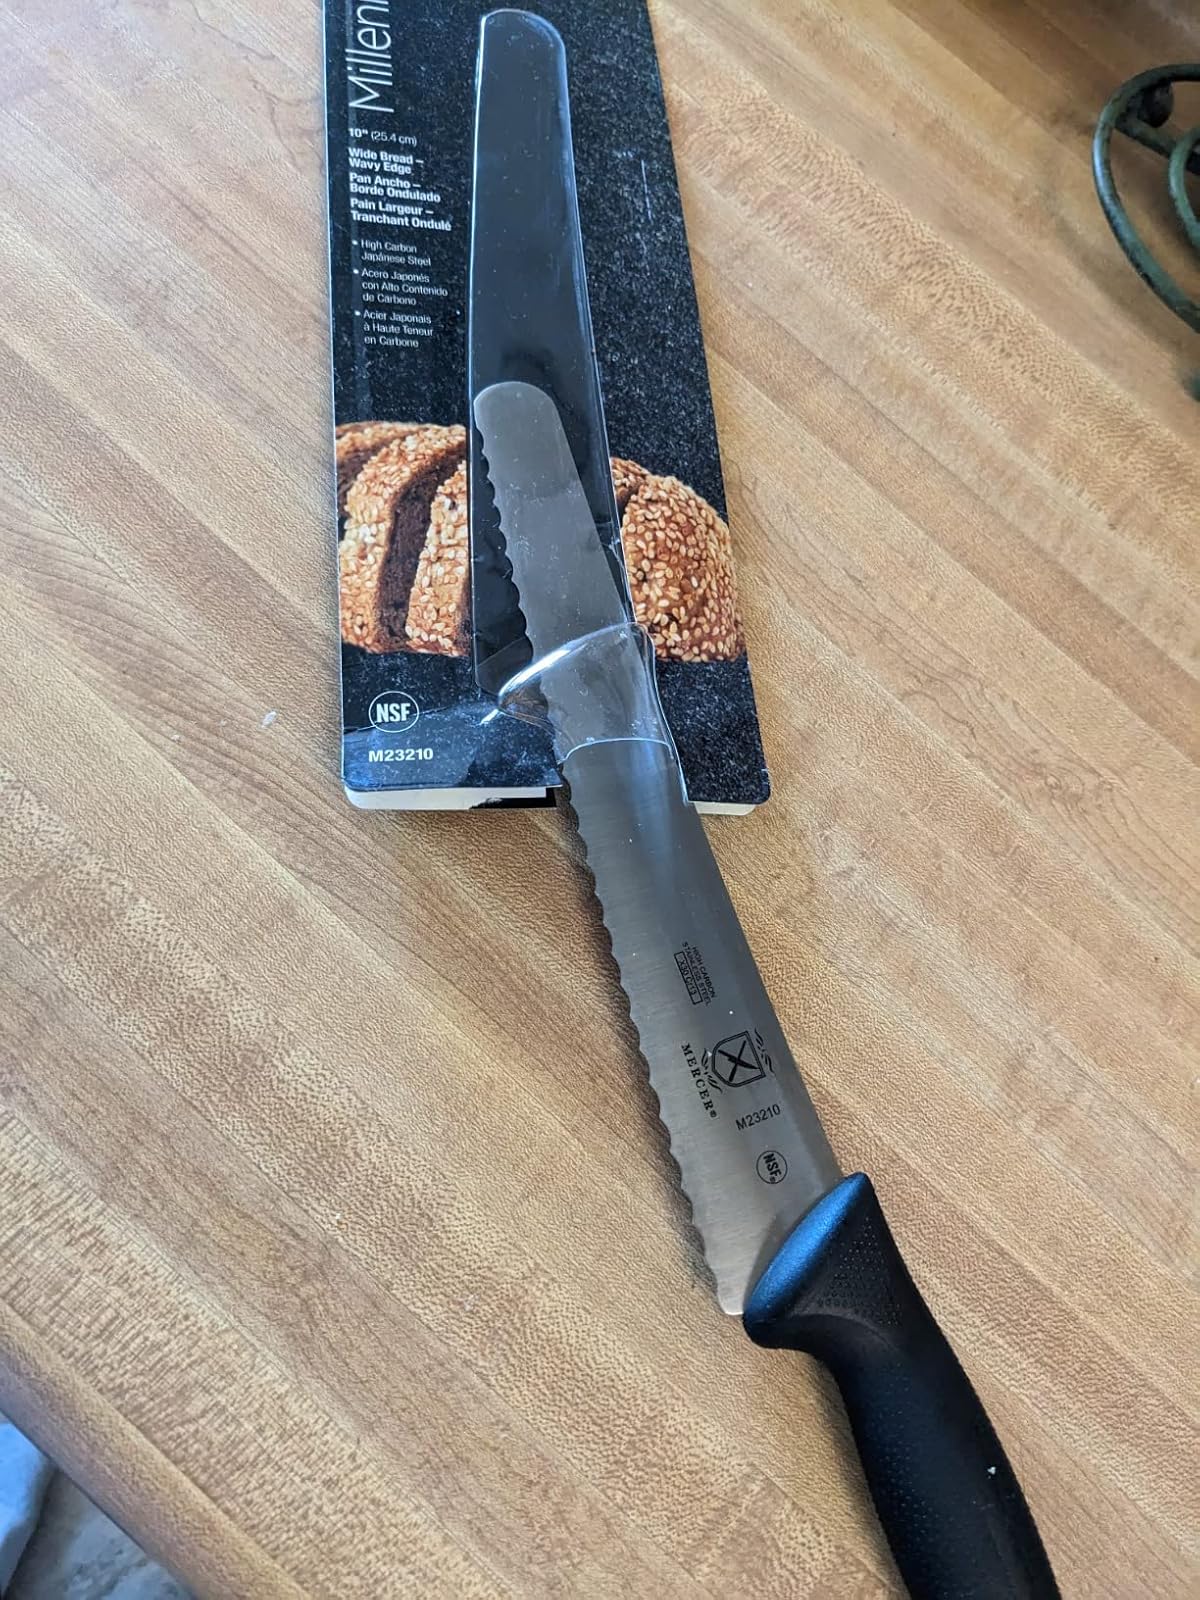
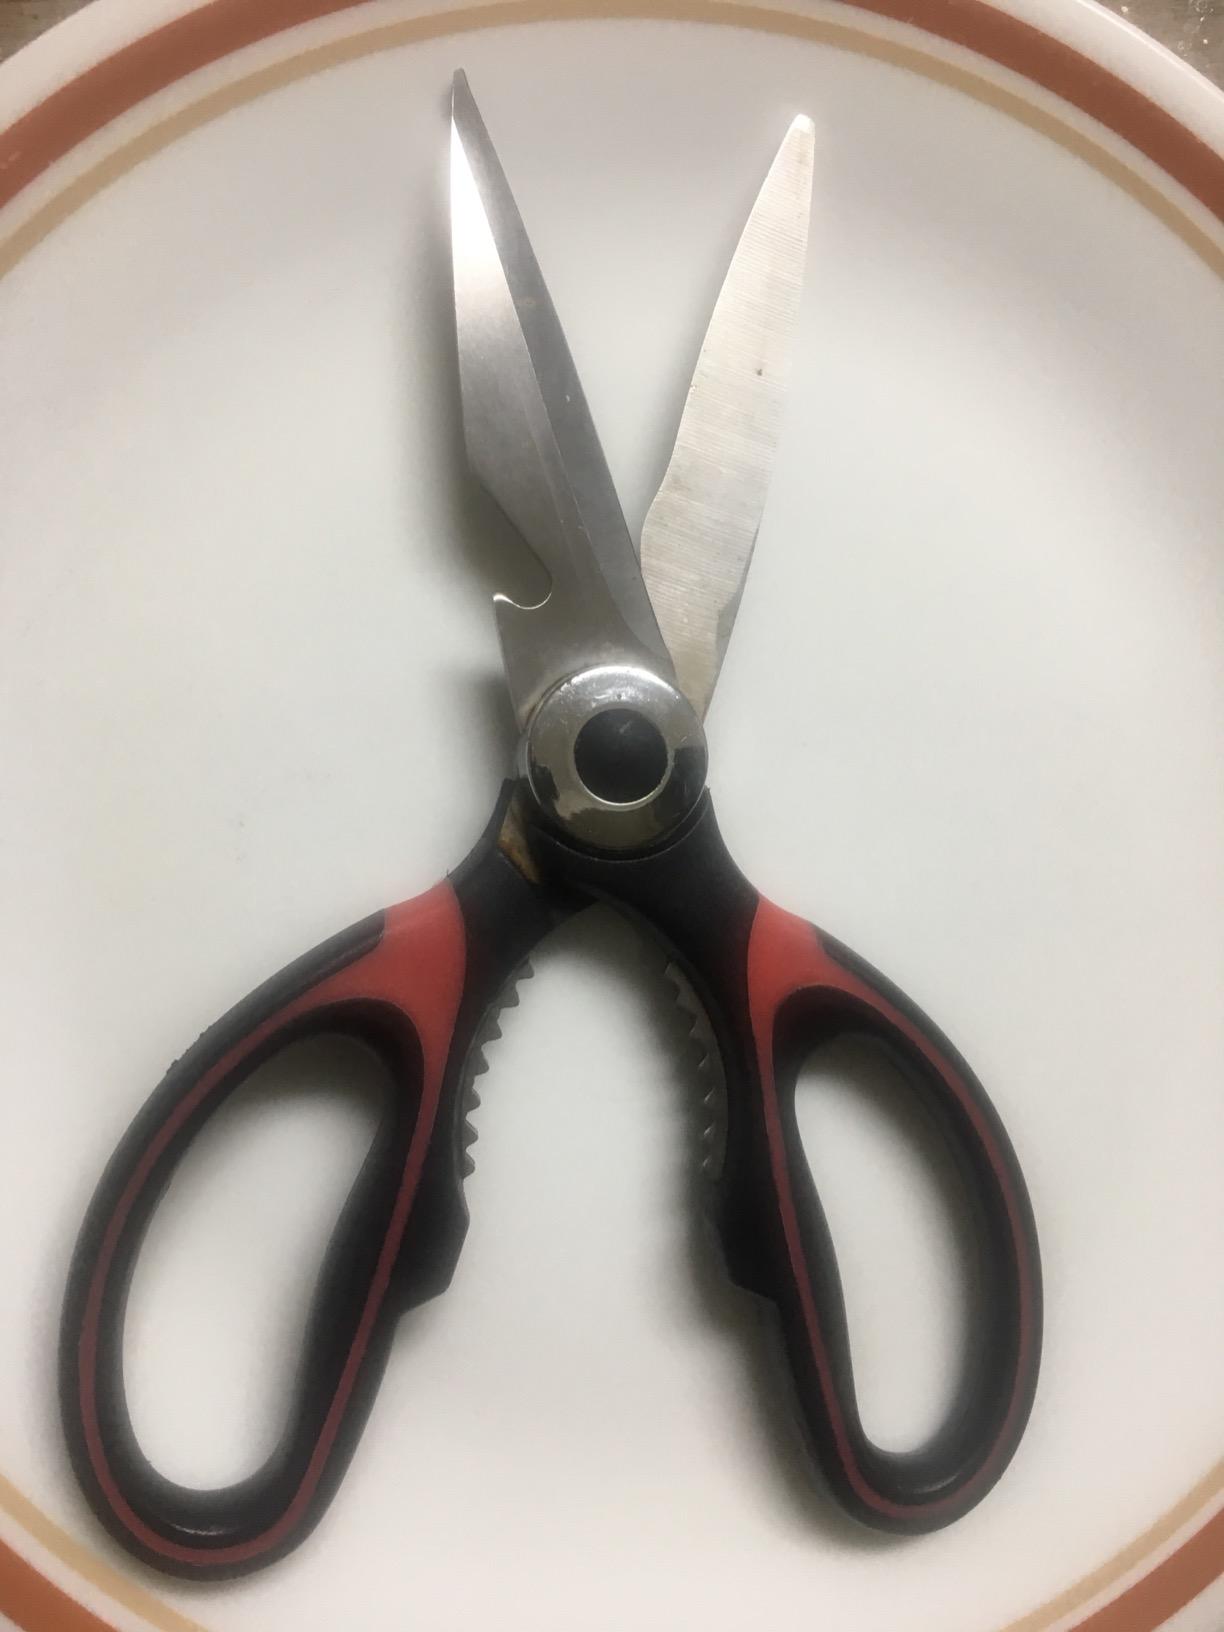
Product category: items_knife
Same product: no